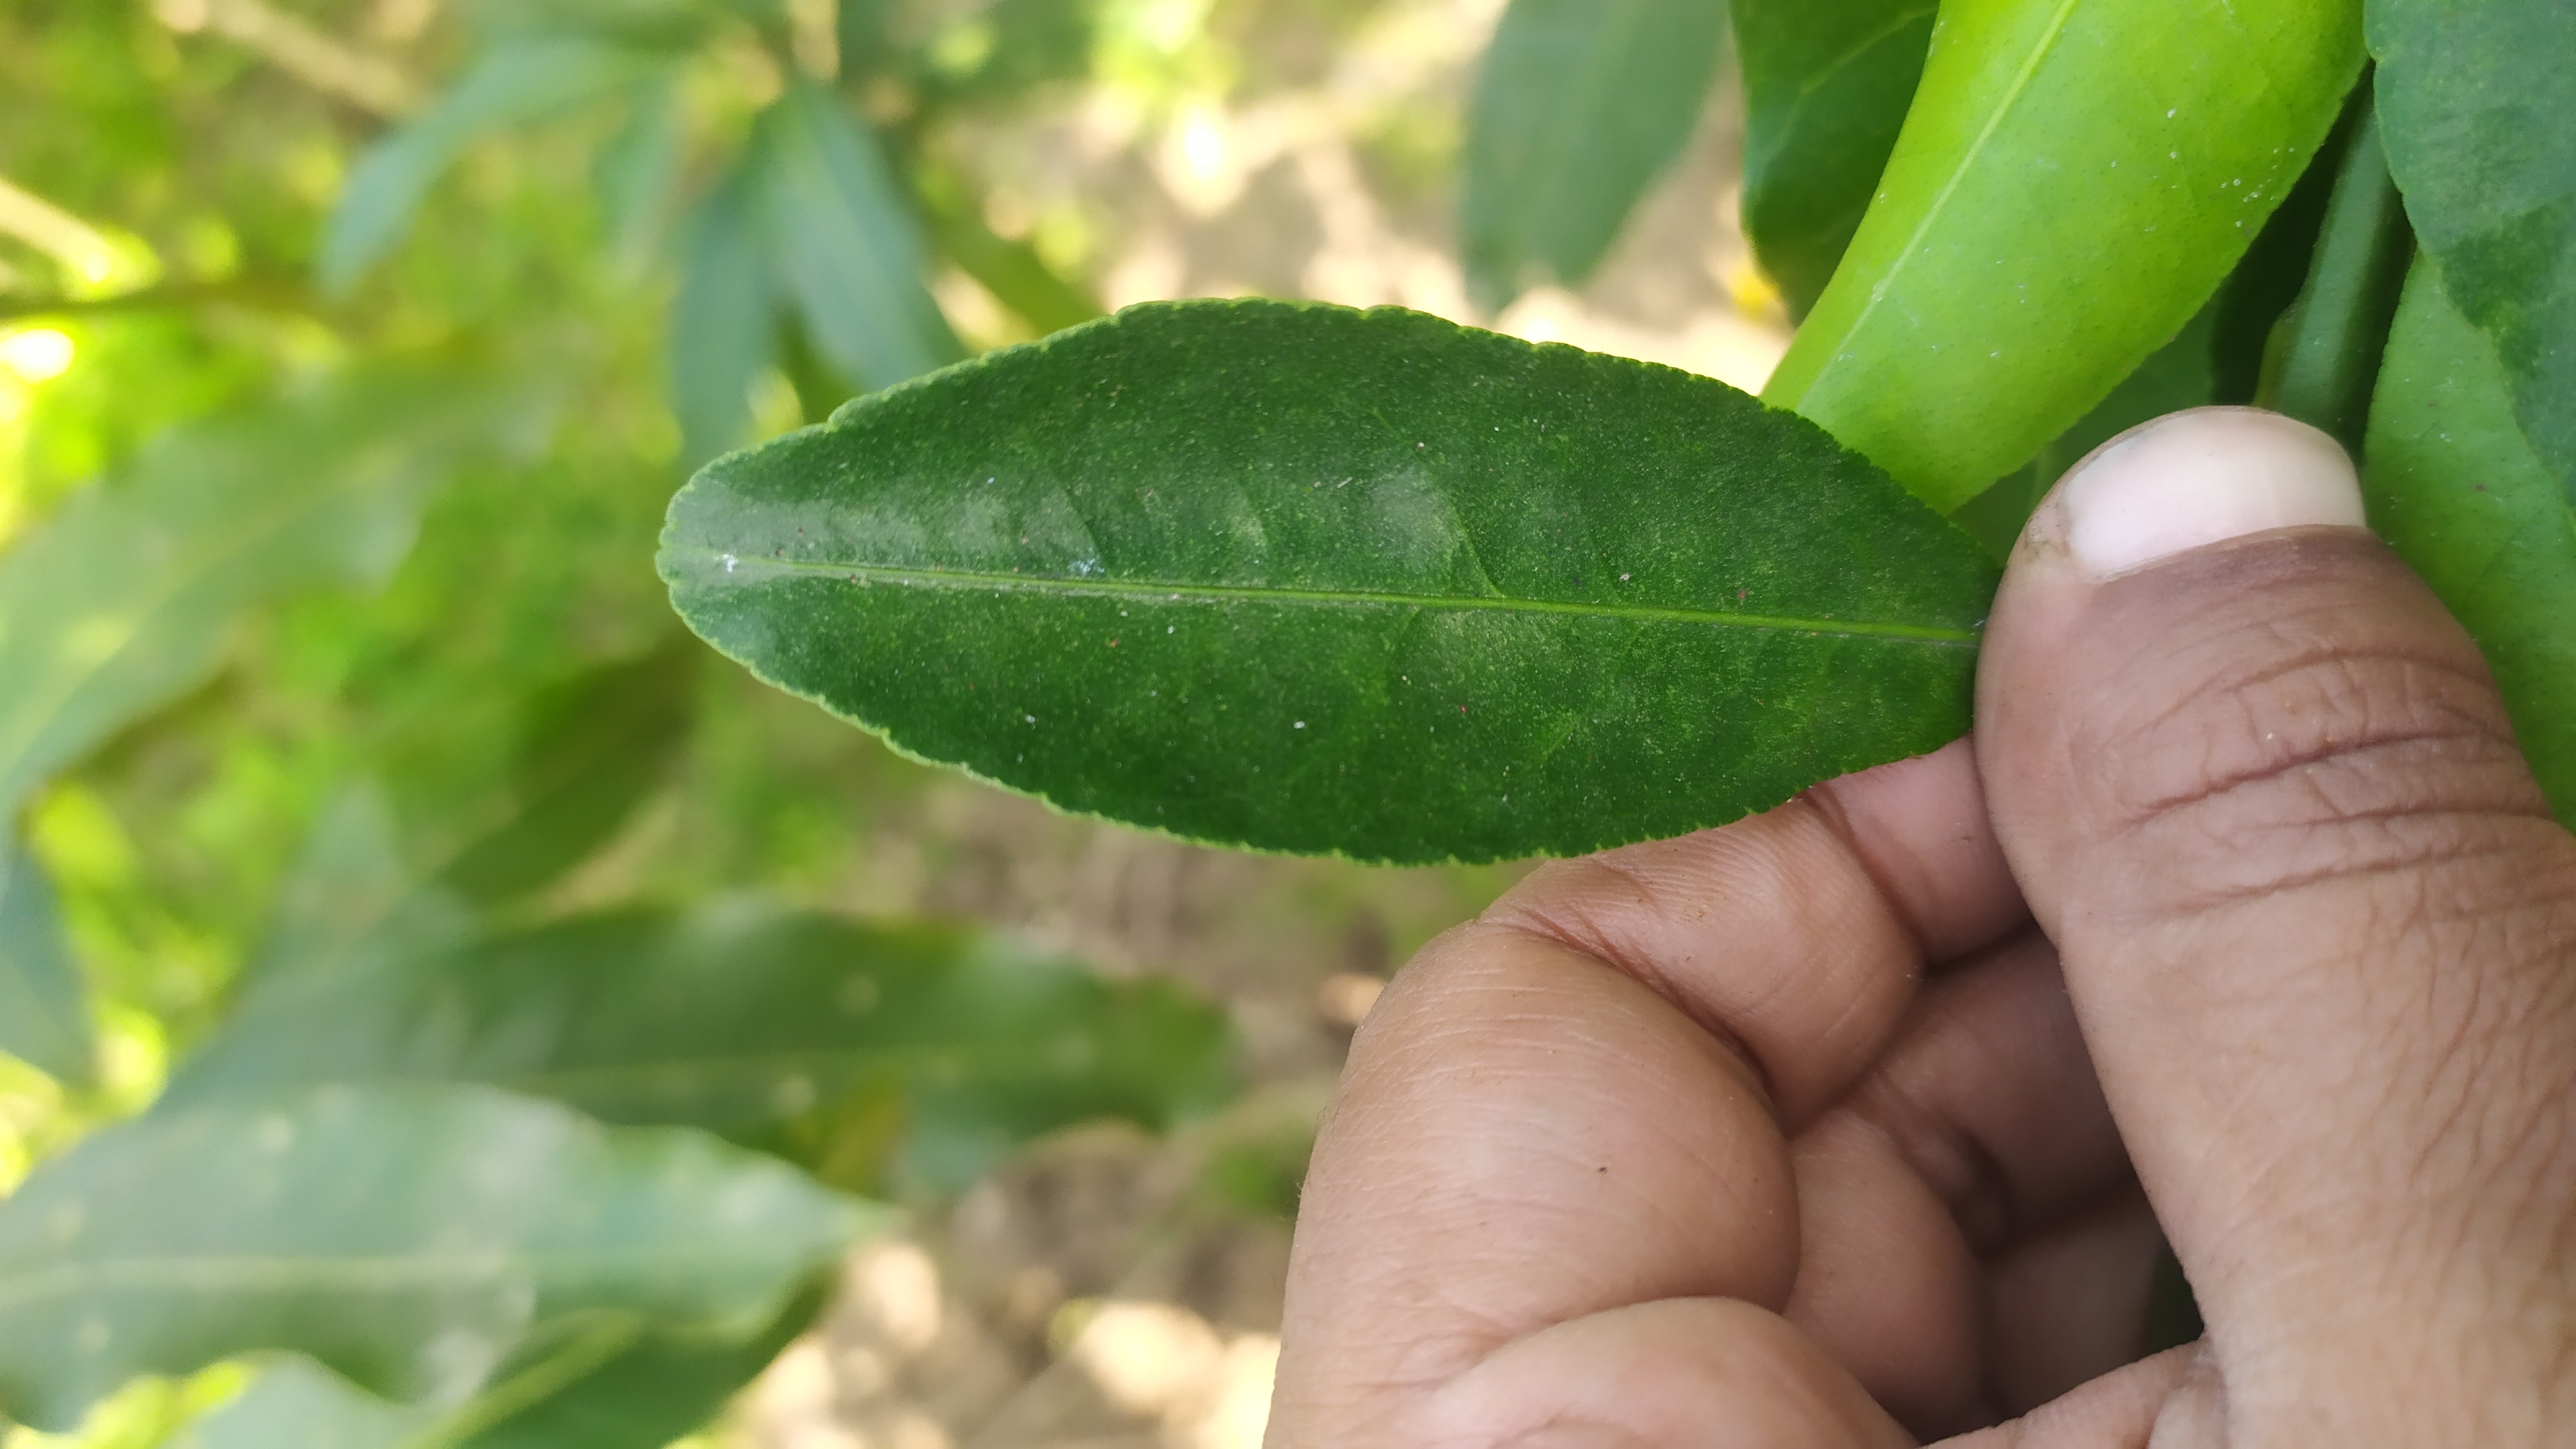
Mandarin leaf variety: Mandaring